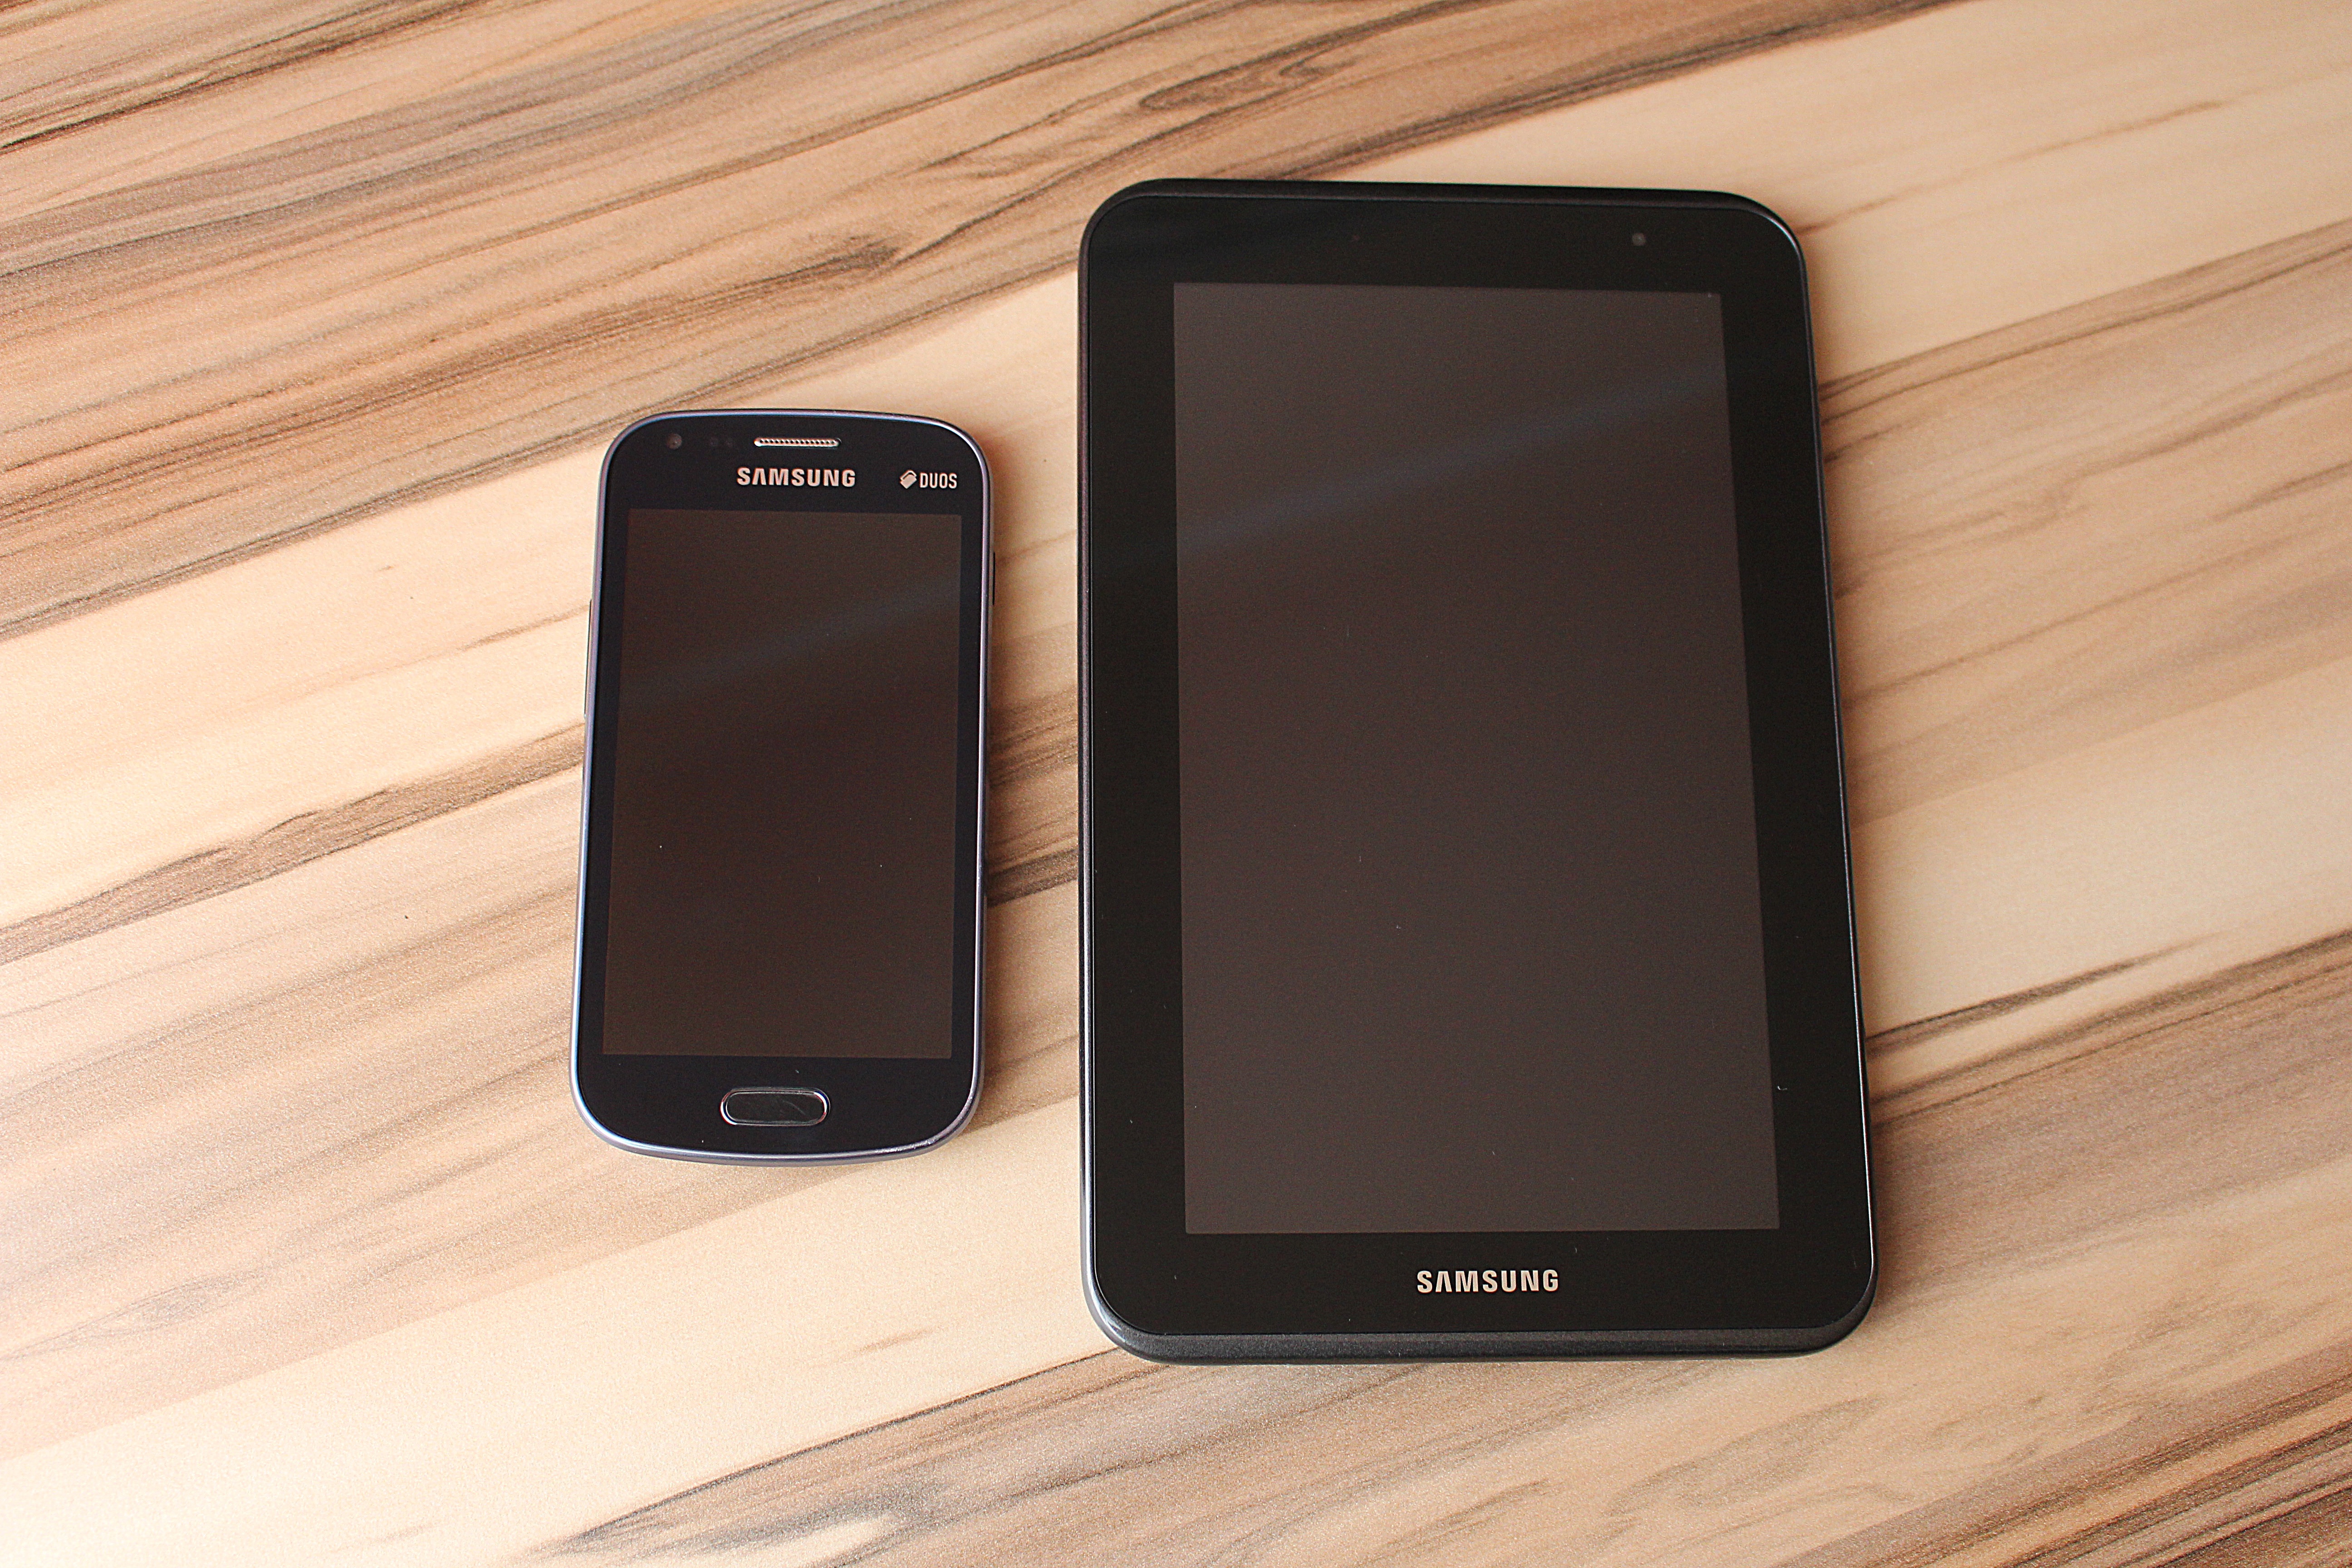
smartphone, technology, tablet, gadget, black, mobile phone, brand, product, electronics, multimedia, touch screen, electronic device, portable communications device